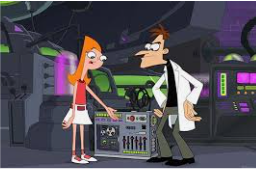
Portrait style: Cartoon Portrait